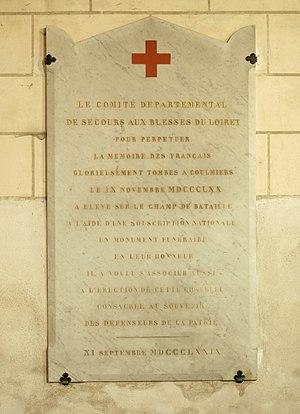
Église Saint-Aignan de Coulmiers (Loiret, France)
La bataille de Coulmiers est une bataille de la guerre franco-allemande de 1870 qui a lieu le 9 novembre 1870 près du village de Coulmiers situé à l'ouest d'Orléans dans le département du Loiret.